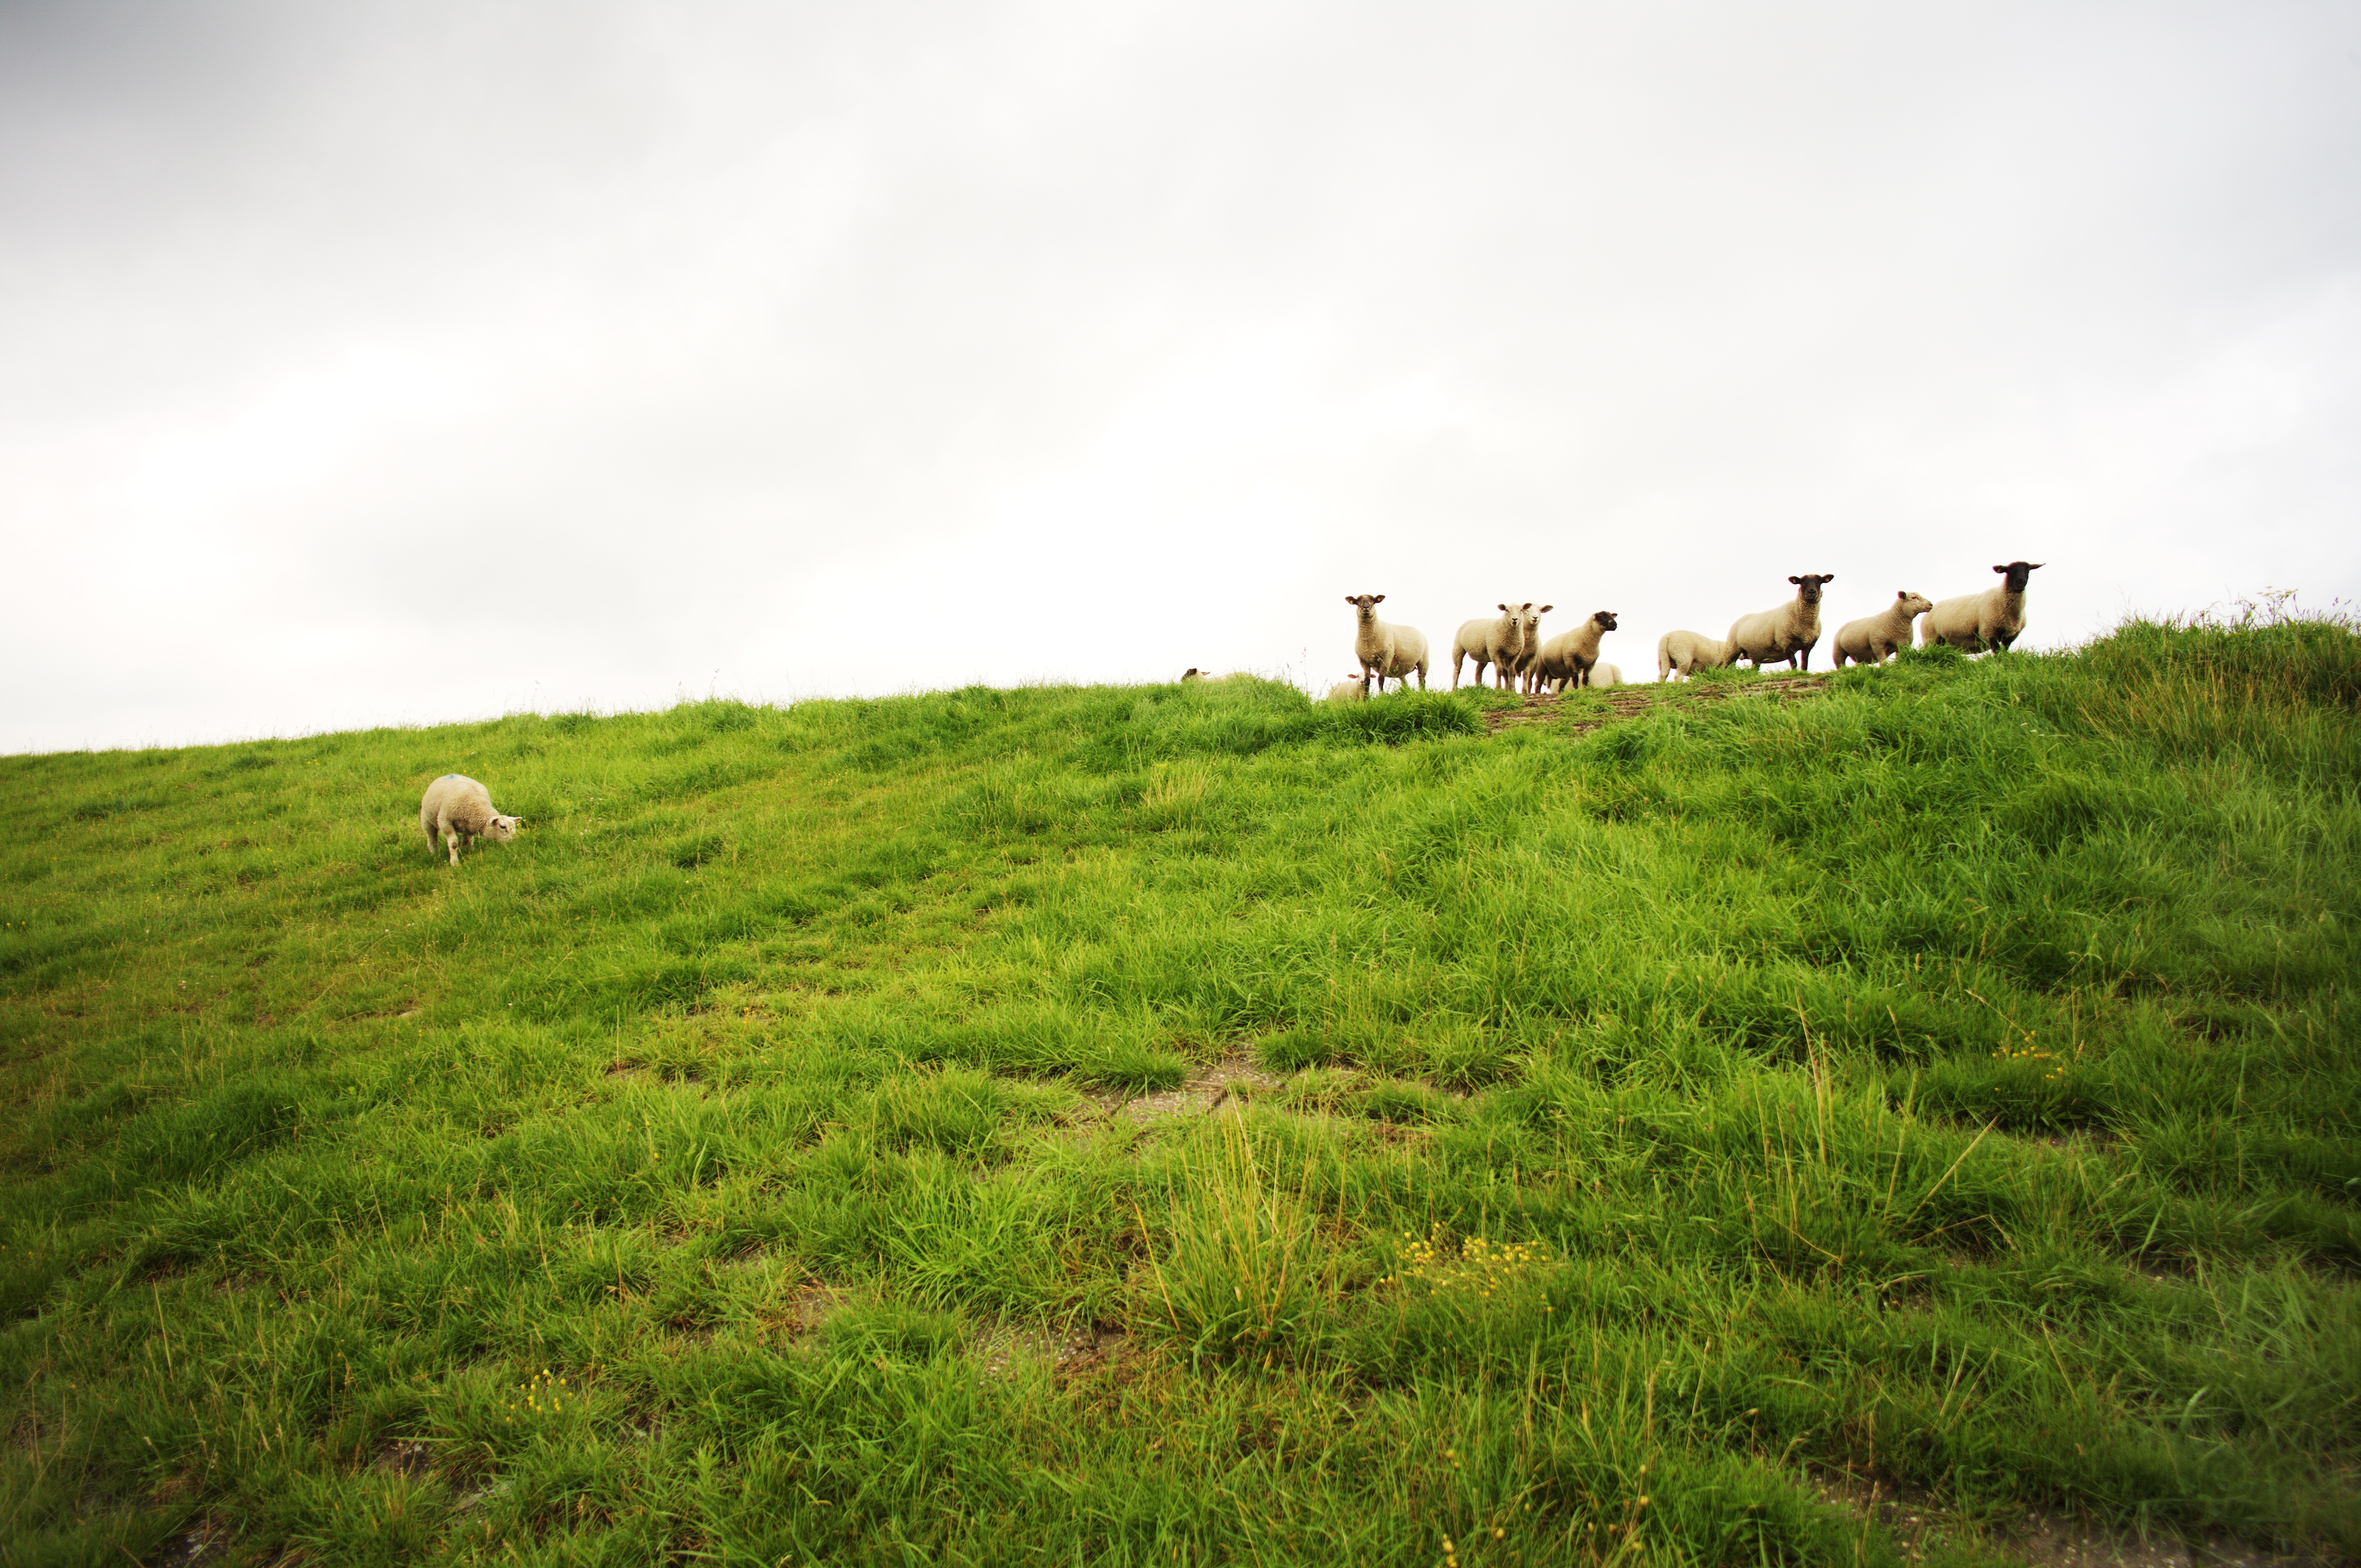
landscape, grass, field, farm, meadow, prairie, hill, animal, pasture, grazing, livestock, sheep, agriculture, terrain, plain, grassland, wetland, plateau, rush, habitat, ecosystem, steppe, rural area, natural environment